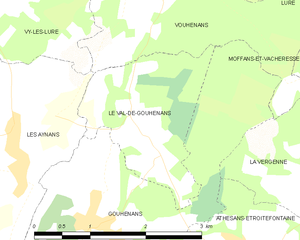
Carte des communes françaises